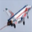
Label: airplane